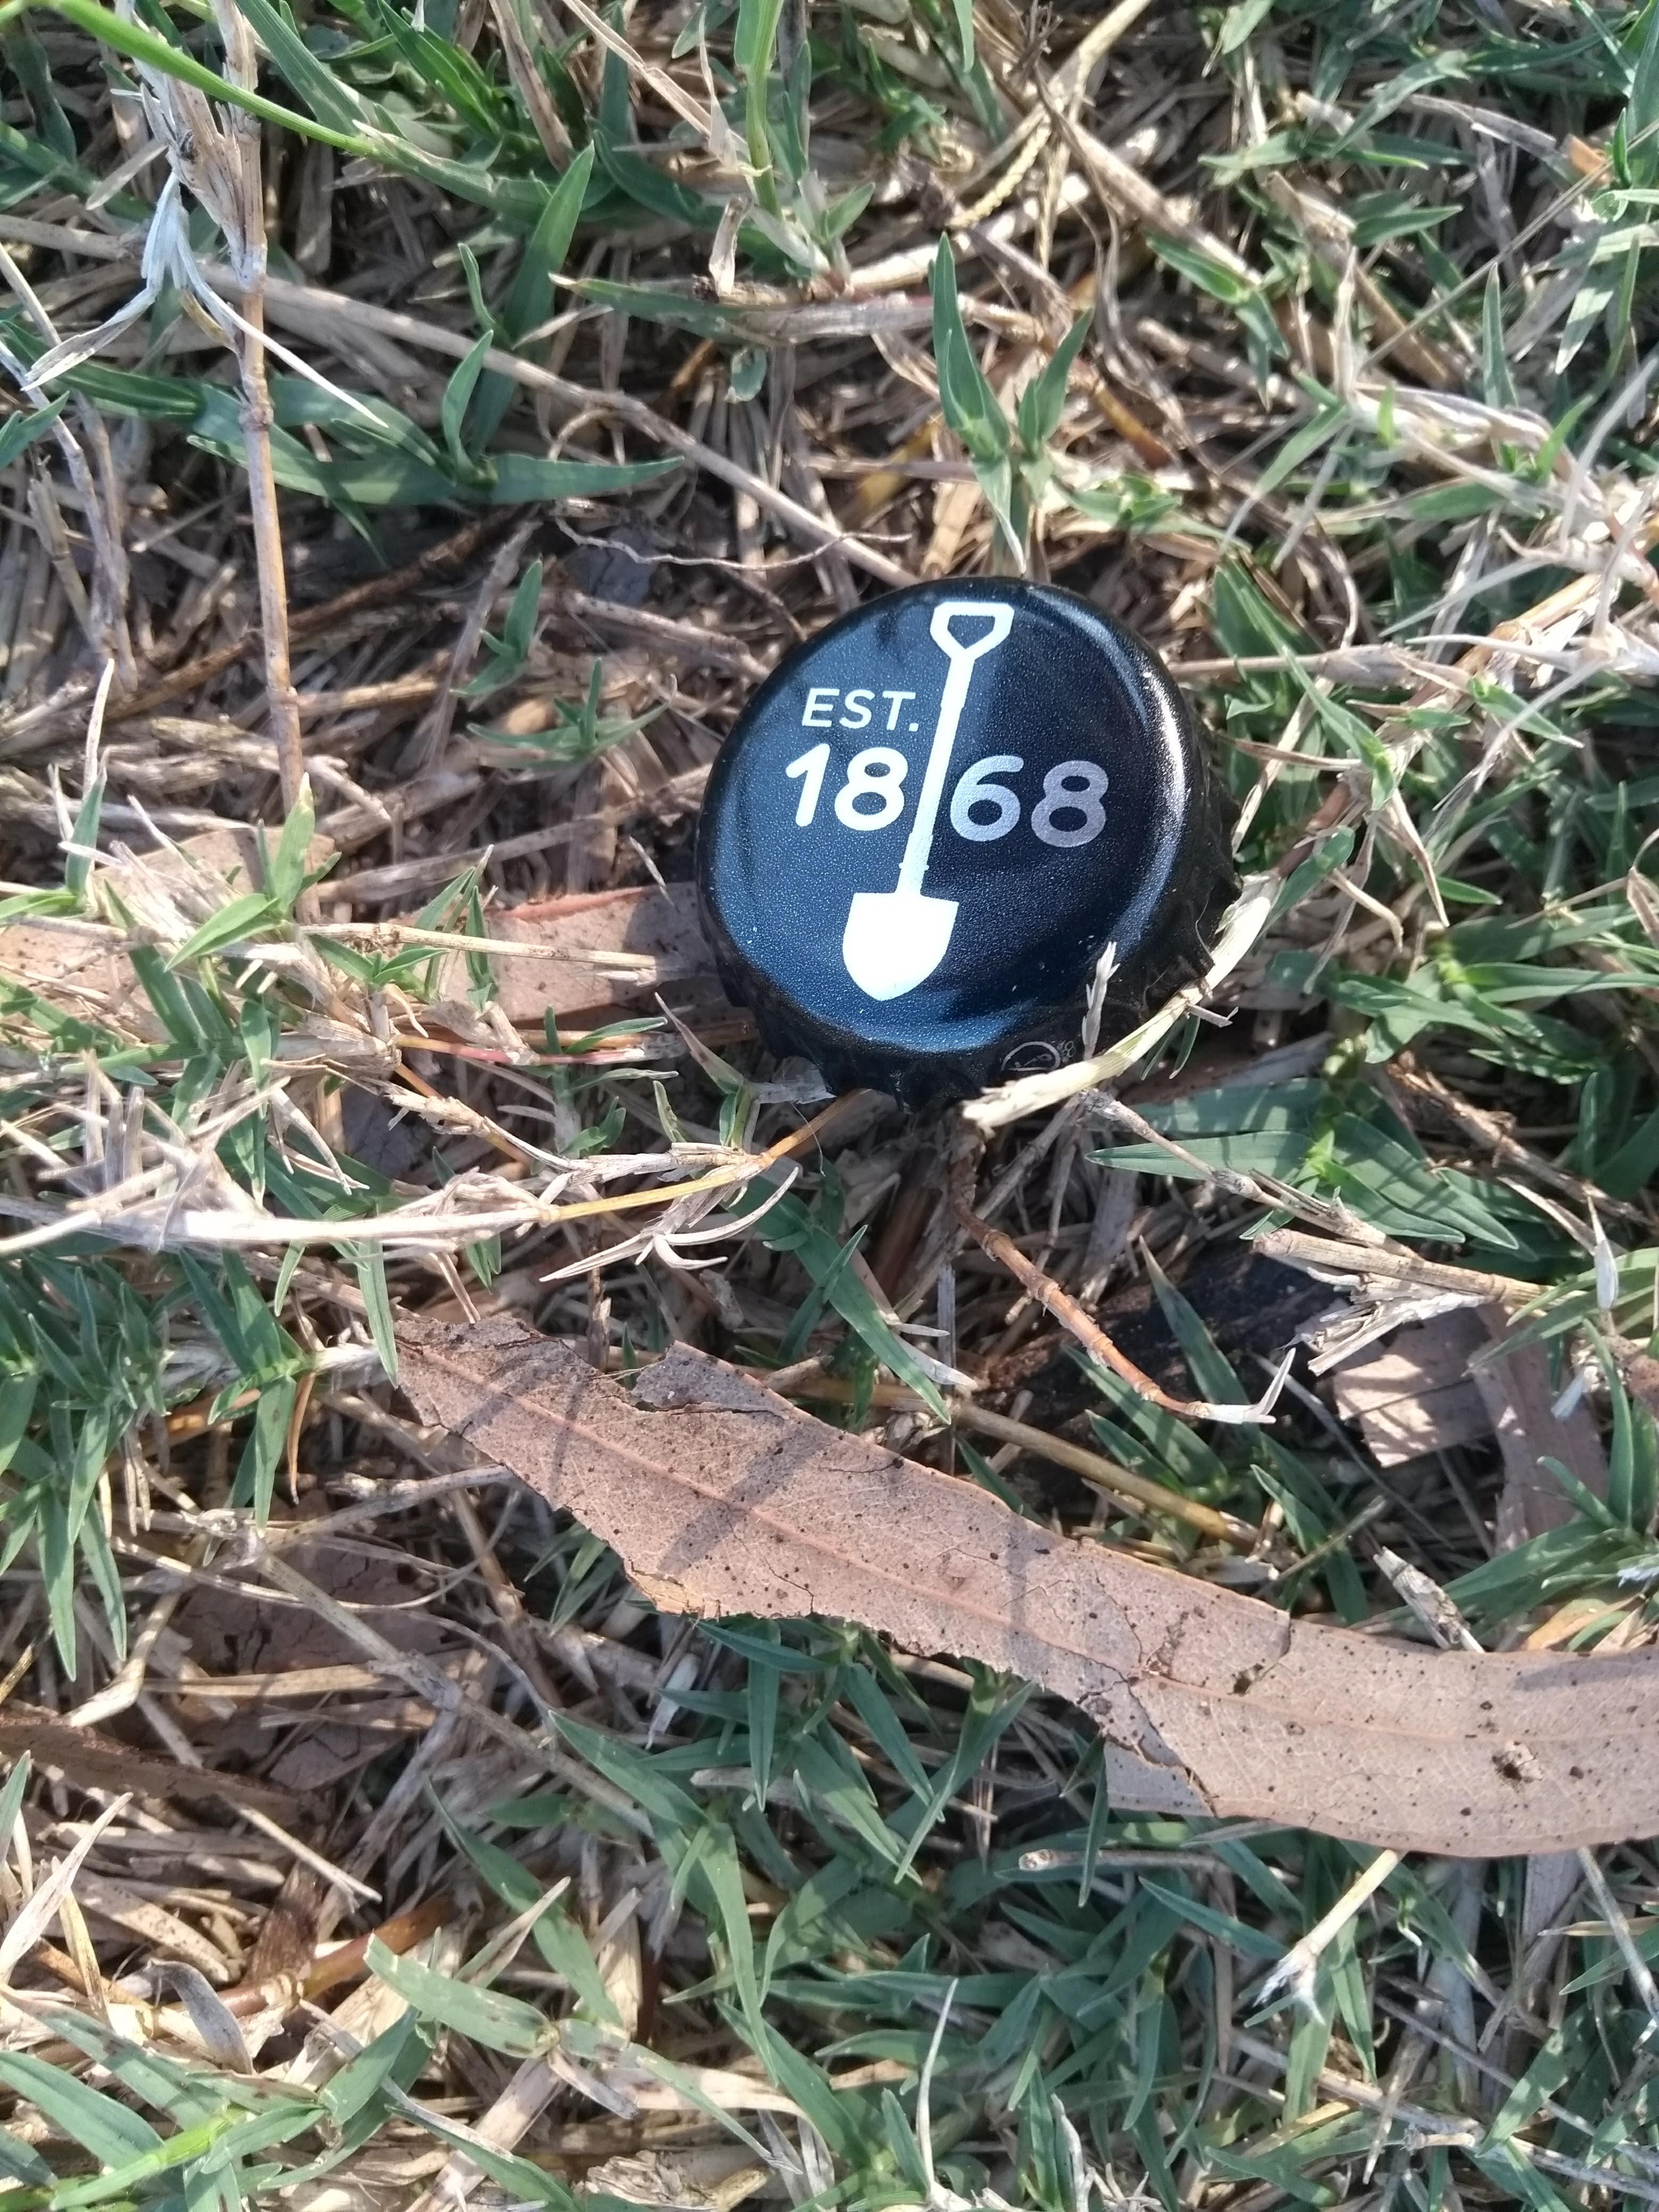
Object: Metal bottle cap (Bottle cap)